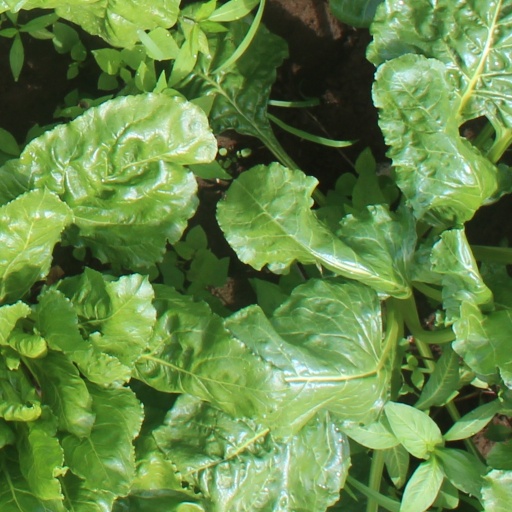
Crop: sugar beet